Amur Bay Bridge

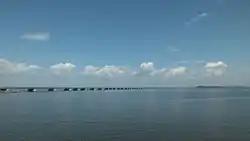
The Amur Bay Bridge in Vladivostok, Russia, over Amur Bay

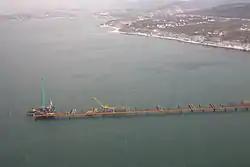
The construction of the Amur Bay Bridge proceeds from the De Friz Peninsula.

The Amur Bay Bridge is the low-water bridge in Vladivostok, Russia, that connects the De Frieze Peninsula with the vicinity of the Sedanka microdistrict of the Muravyov-Amursky Peninsula, and is part of the highway “Novy Village - Peninsula De Friz - Sedanka Station - Patroclus Bay”. It is one of the three large bridges completed for the 2012 APEC Summit in Vladivostok, the other two being the Russky Bridge and the Zolotoy Bridge.